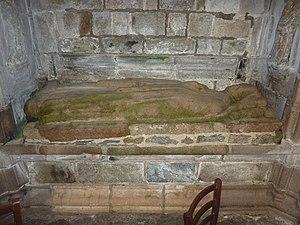
Cathédrale Saint-Tugdual de Tréguier
La cathédrale Saint-Tugdual est un édifice religieux situé à Tréguier, dans le département des Côtes-d'Armor en France. Elle était la cathédrale de l’ancien évêché de Tréguier, l'un des neuf évêchés de la Bretagne historique jusqu'en 1790. Elle est aujourd'hui le siège de la paroisse Saint-Yves de Tréguier. Lieu de sépulture de saint Yves, elle est un sanctuaire où l'on vient en pèlerinage, notamment autour du 19 mai à l'occasion de la fête de saint Yves, où a lieu un grand pardon.